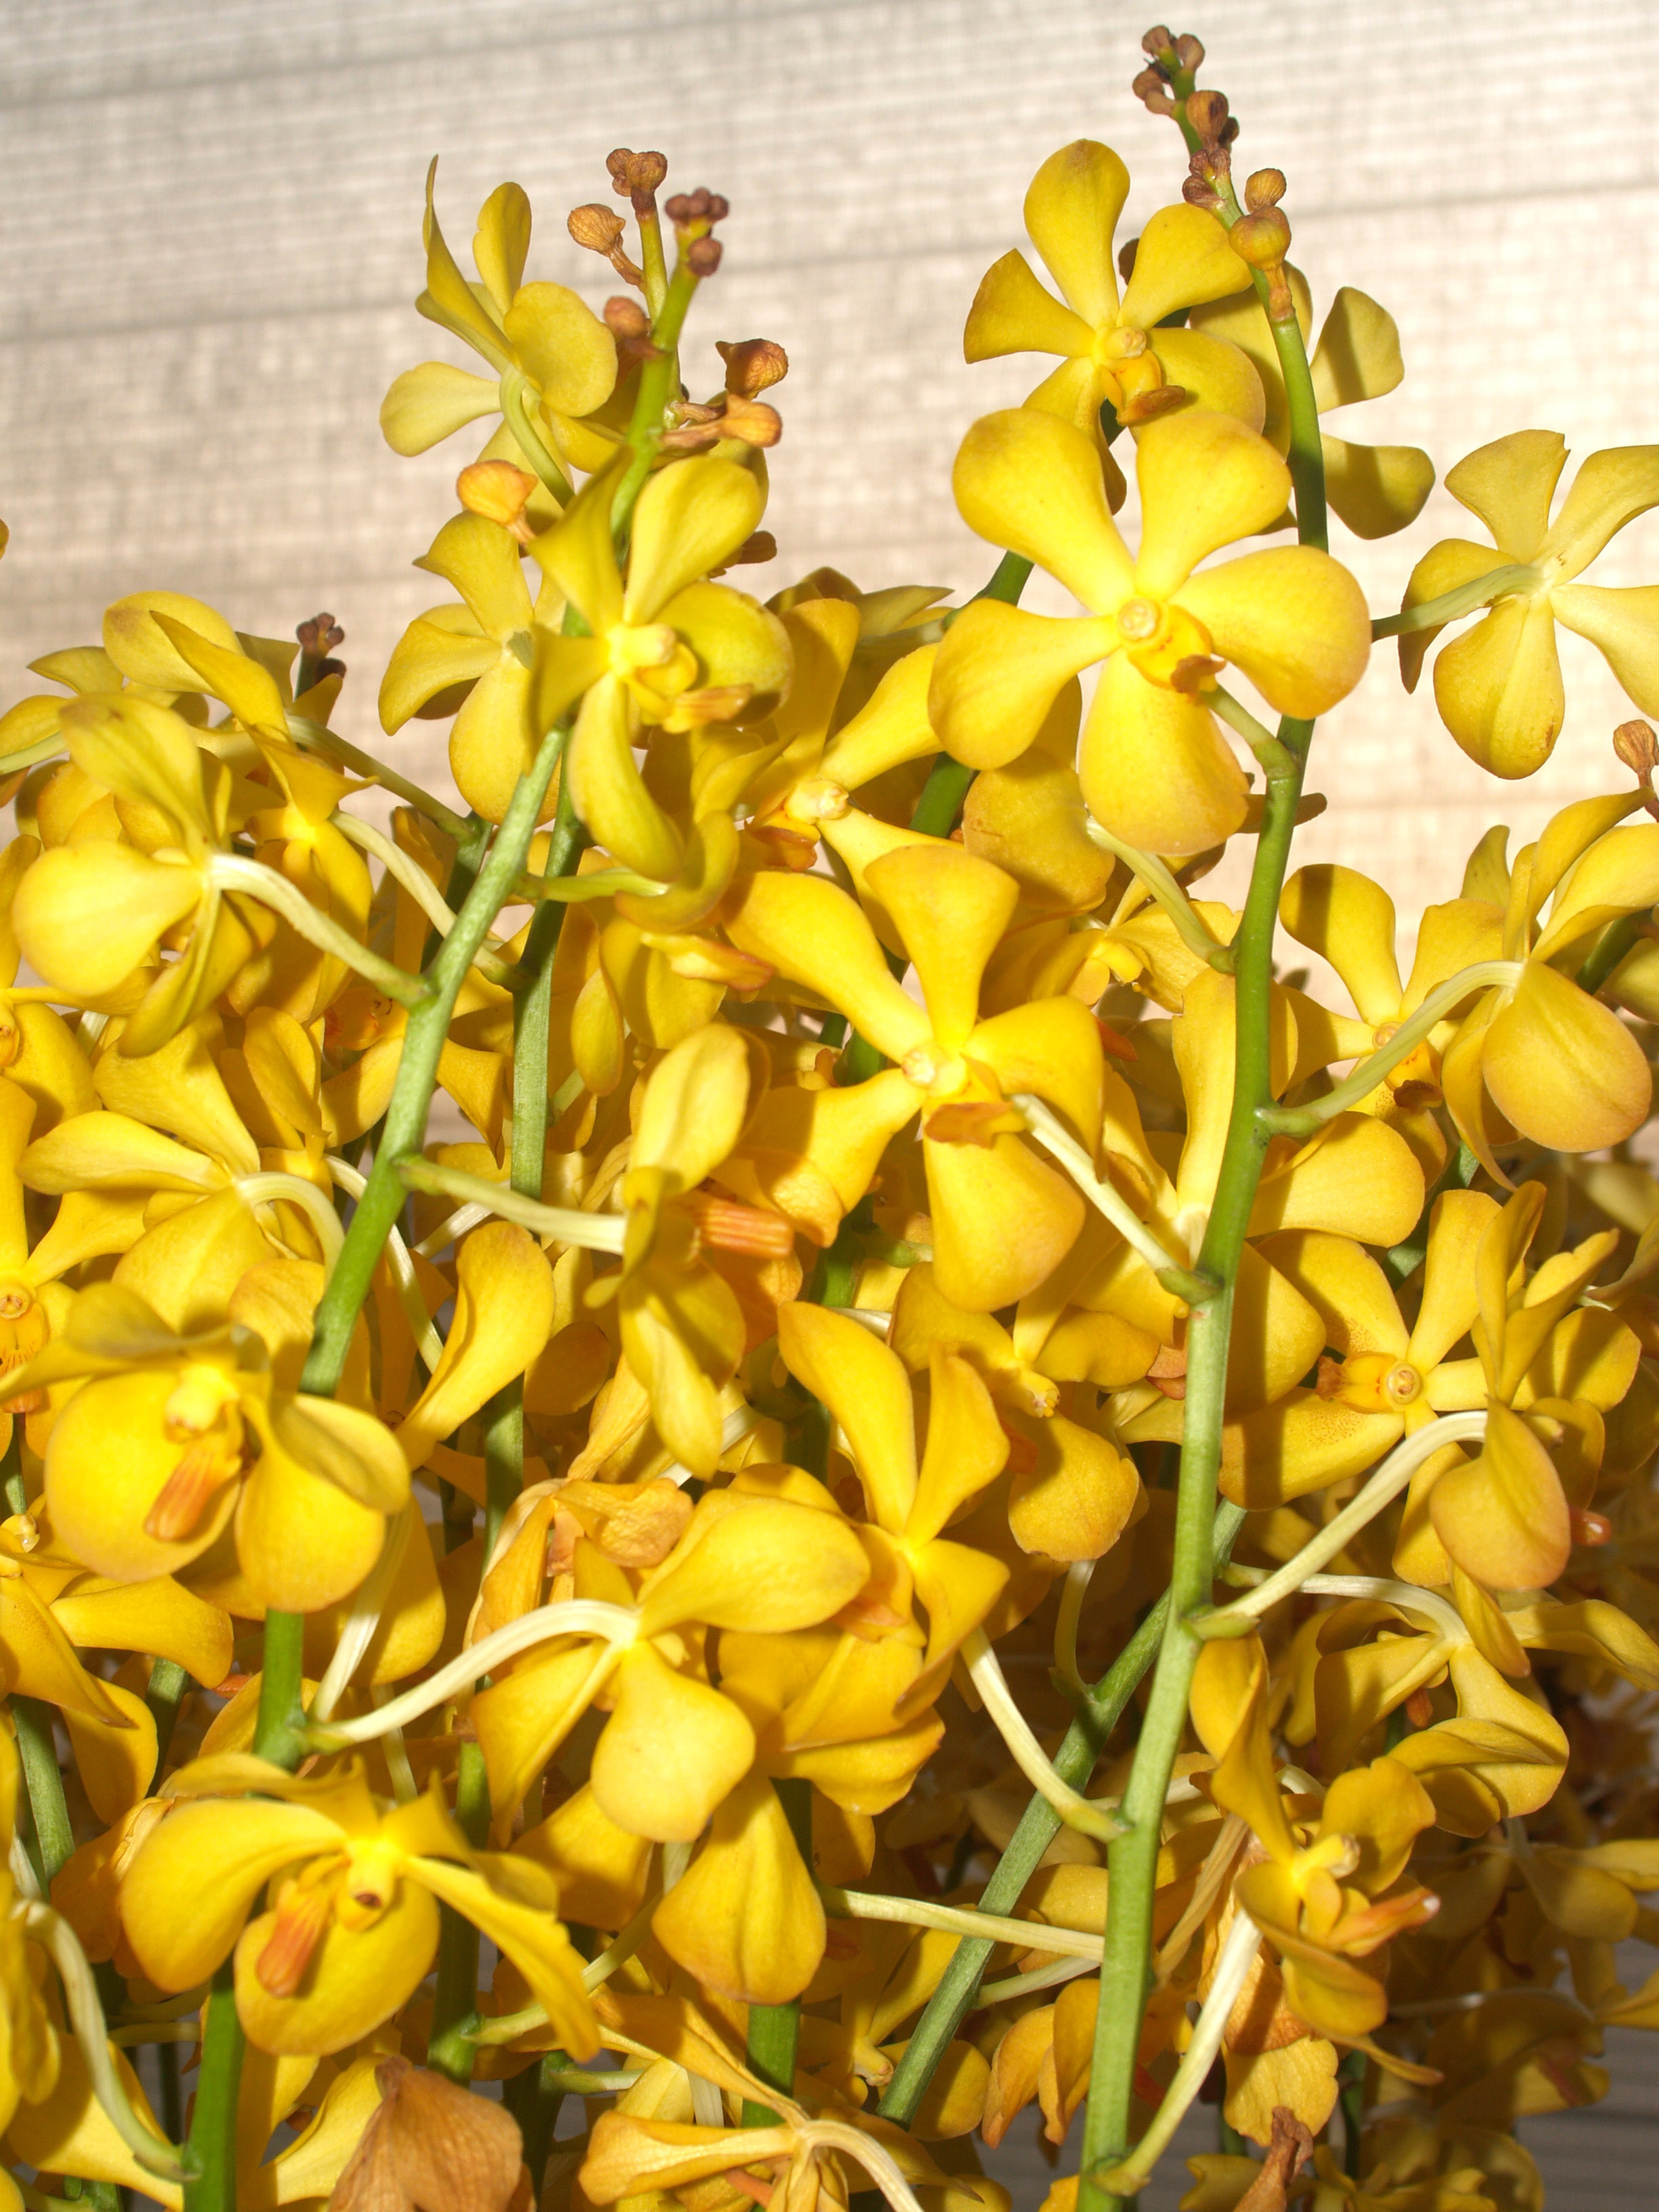
nature, branch, blossom, growth, plant, flower, purple, petal, bloom, summer, daisy, foliage, bouquet, decoration, food, spring, produce, tropical, lush, color, natural, clean, botany, yellow, pink, flora, botanical, orchid, luxury, ornate, decorative, violet, blowing, bright, head, beautiful, conservation, event, exotic, bud, oriental, elegance, individual, carpel, flowering plant, phalanxes, dendrobium, land plant